Hans Posthumus

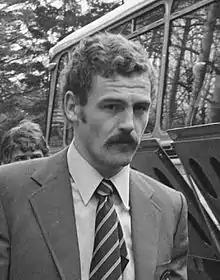
Posthumus in 1972

Hans Posthumus (10 March 1947 – 15 February 2016) was a Dutch professional footballer who played as a forward.